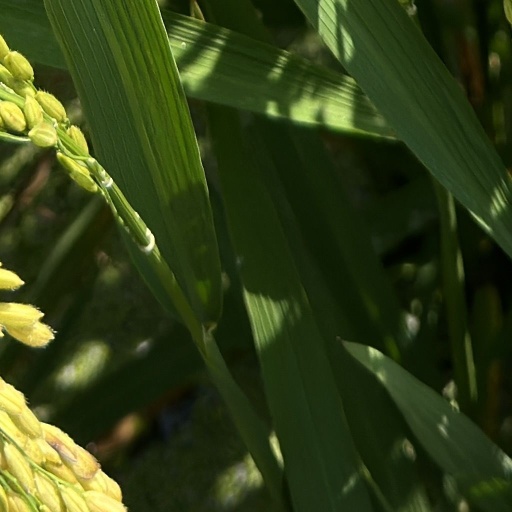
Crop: rice